Repentance Tower

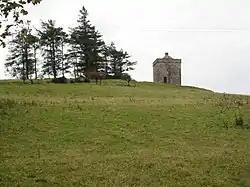
The Repentance Tower on Trailtrow Hill.

Its dimensions are similar to that of the average fortalice or tower and it is nearly square in section. Three storeys high it is surmounted by a later chimney-like stone beacon for a watch-fire where the bell would originally have been. A parapet and walk are at the top and the Hip roof was covered with stone slabs without any gables. Gun loops, shot holes and small windows are present with the entrance at the first floor level, now provided with a set of stone steps although originally a retractable wooden ladder would have been used. Several cannon-like water spouts are present for drainage.